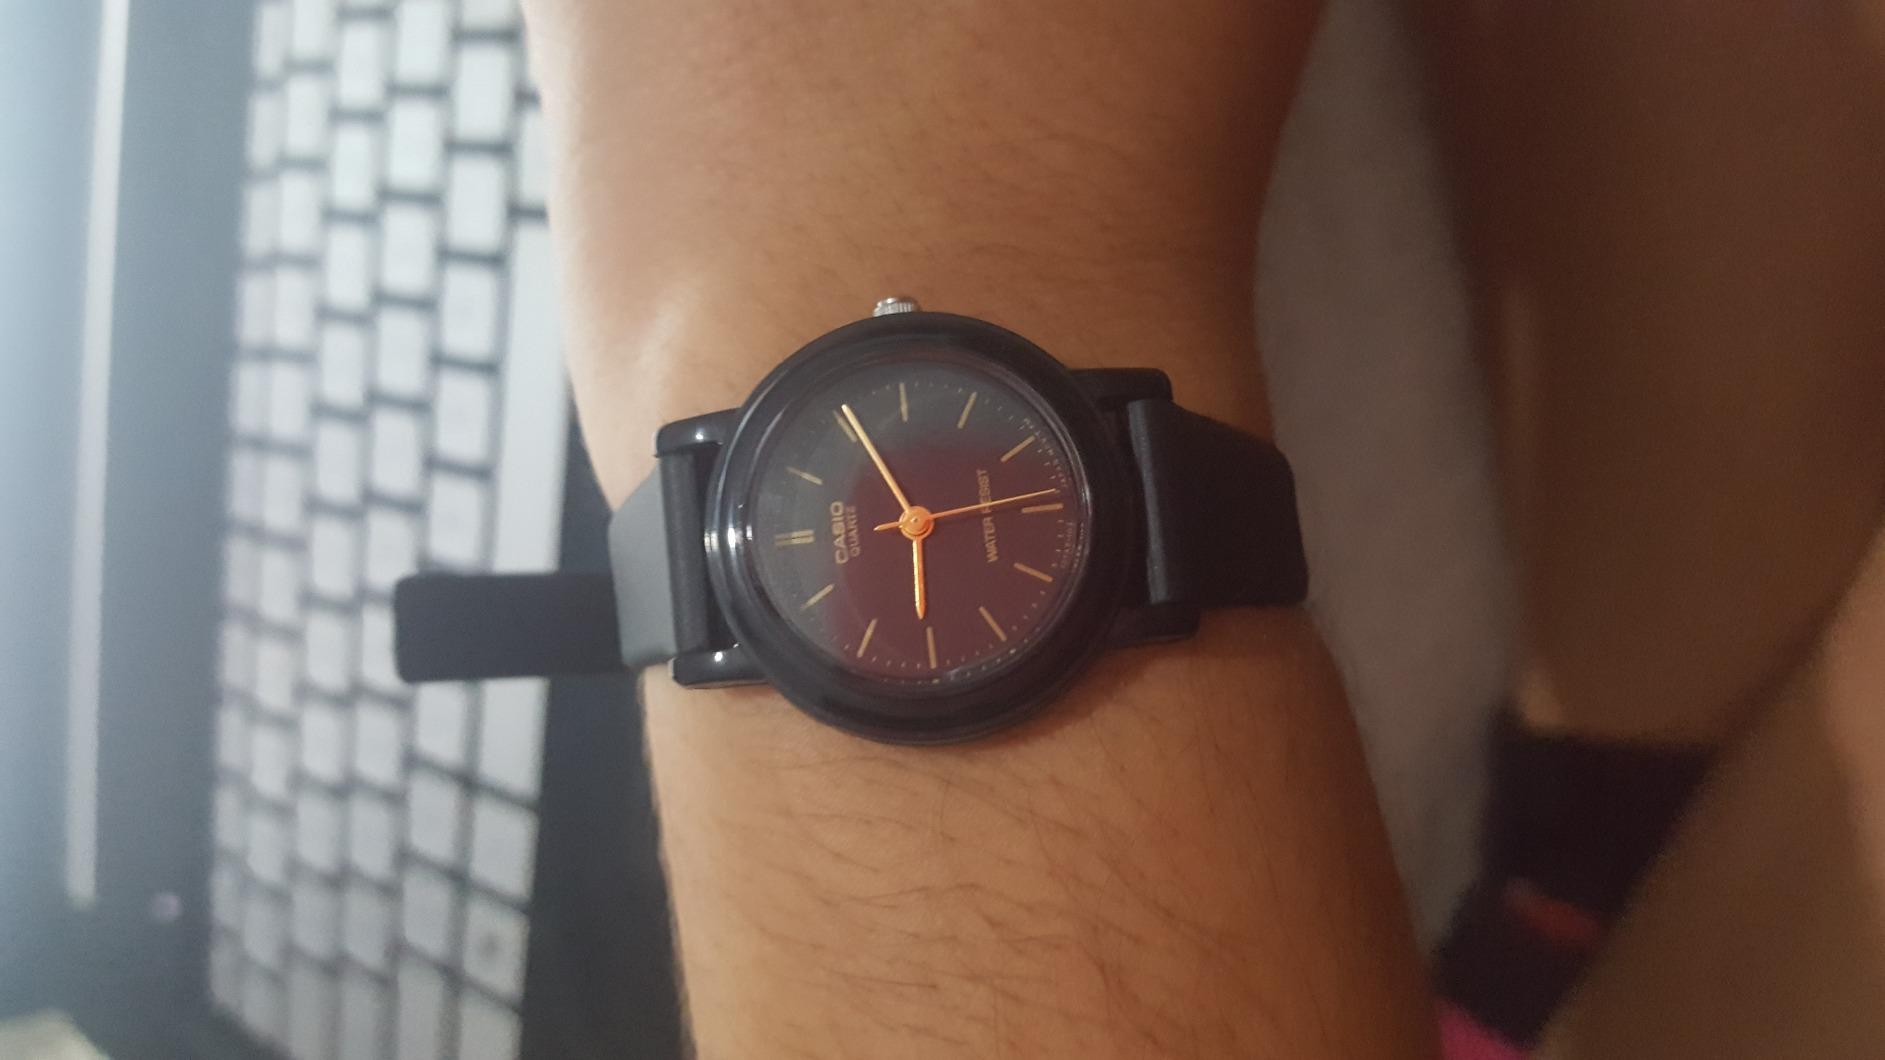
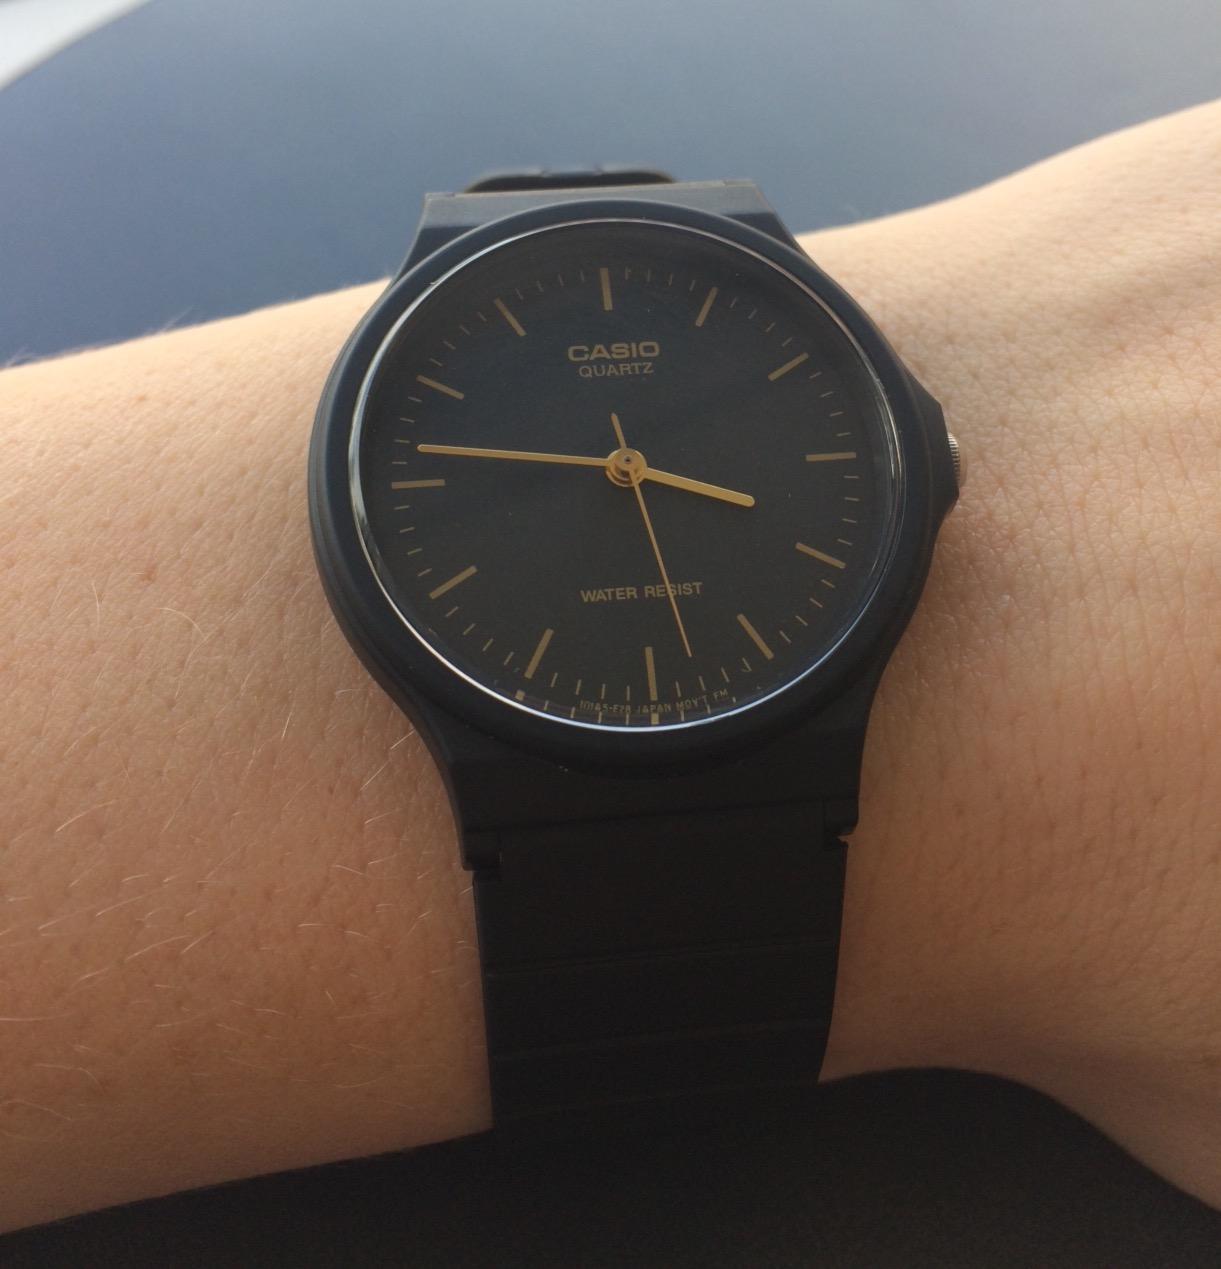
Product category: accessories_watch
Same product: no